PlayStation 2 accessories

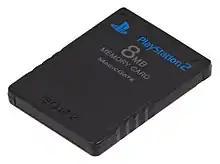
Official PS2 Memory Card

The Memory Card (8 MB) (SCPH-10020) with MagicGate encryption is used to store settings, EyeToy video messages and savegames. It is the earliest known commercial product to use ferroelectric RAM (FeRAM). The Memory Card's microcontroller (MCU) contains 4KB of embedded FeRAM manufactured by Toshiba. It was fabricated using a 500 nm complementary metal–oxide–semiconductor (CMOS) process. These memory cards came in black, satin silver, pink, crimson red, ocean blue and emerald in PAL and NTSC territories, with more exclusive variants in Japan.